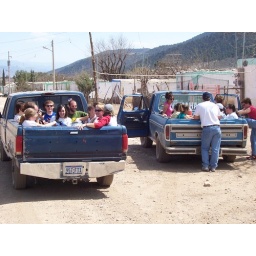
Hey, who wants to ride 2.5 hours in the back of a pickup truck over dusty mountain roads...